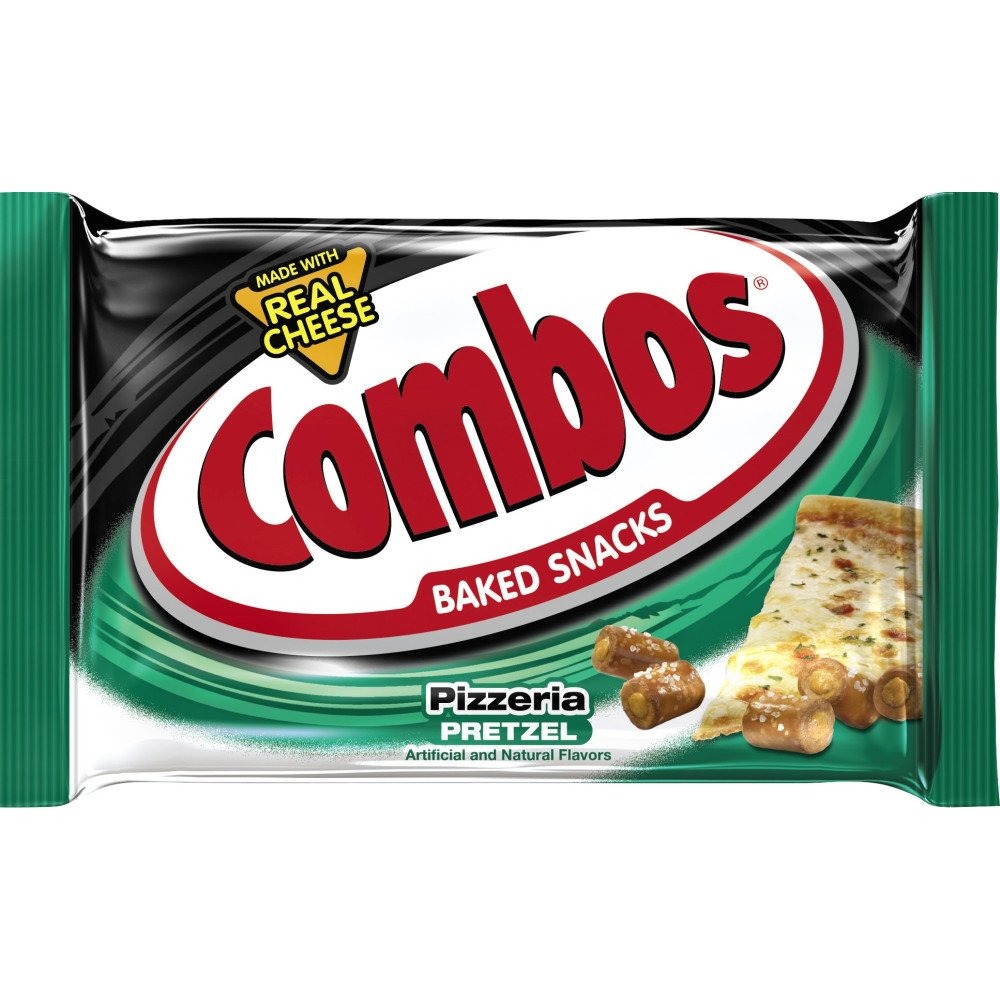
Item Name: Combos Pizzeria Pretzel Baked Snacks 1.8-Ounce Bag 18-Count Box
Bullet Point 1: Contains one (1) box of eighteen (18) individual servings of COMBOS Pizzeria Pretzel Baked Snacks
Bullet Point 2: Made with Real Cheese
Bullet Point 3: Single-serving bags make it a quick and easy on-the-go snack
Bullet Point 4: The taste of real pizza packed into an awesome and crunchy snack
Bullet Point 5: Packaged for individual resale and a great item for vending
Value: 32.4
Unit: Ounce

Price: 20.955